Brad Gilbert

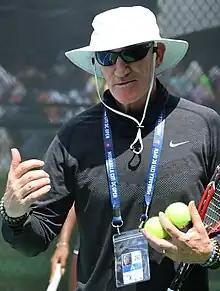
Gilbert in 2023

Brad Gilbert (born August 9, 1961) is an American former professional tennis player, tennis coach, and tennis commentator and analyst for ESPN. During his career, he won 20 singles titles and achieved a career-high singles ranking of world No. 4 in 1990, and a career-high doubles ranking of world No. 18 four years prior. He won a bronze medal at the 1988 Olympics, and both a gold medal and a silver medal at the 1981 Maccabiah Games.